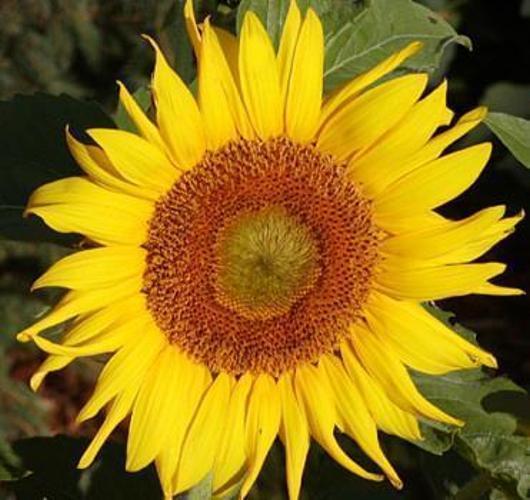
Flower: Sunflower